Guillaume Delisle

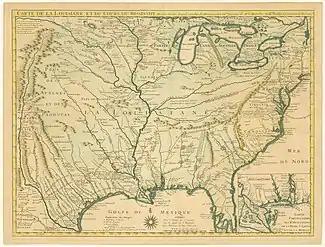
Delisle's 1718 "Carte de la Louisiane"

Delisle's 1718 "Carte de la Louisiane et du Cours du Mississippi" is an example of French cartography at its height. It was widely circulated in Europe and remained in print for years, either copied exactly or used as a base map. As a result of its accurate representation of the lower Mississippi and the surrounding areas, Delisle's map became a source map for all succeeding maps of the Mississippi River. It is particularly notable for its relatively accurate depiction of the Gulf area, as well as for its wealth of detail and information. The map is centered on the Mississippi River and the interior of what would later become the continental United States. It spans the area from the bottom of Lake Superior in the north to the point at which the Rio Grande meets the Gulf of Mexico in the south; the map also extends from the Atlantic coast, where numerous European settlements had been made, and westward to the Rocky Mountains.